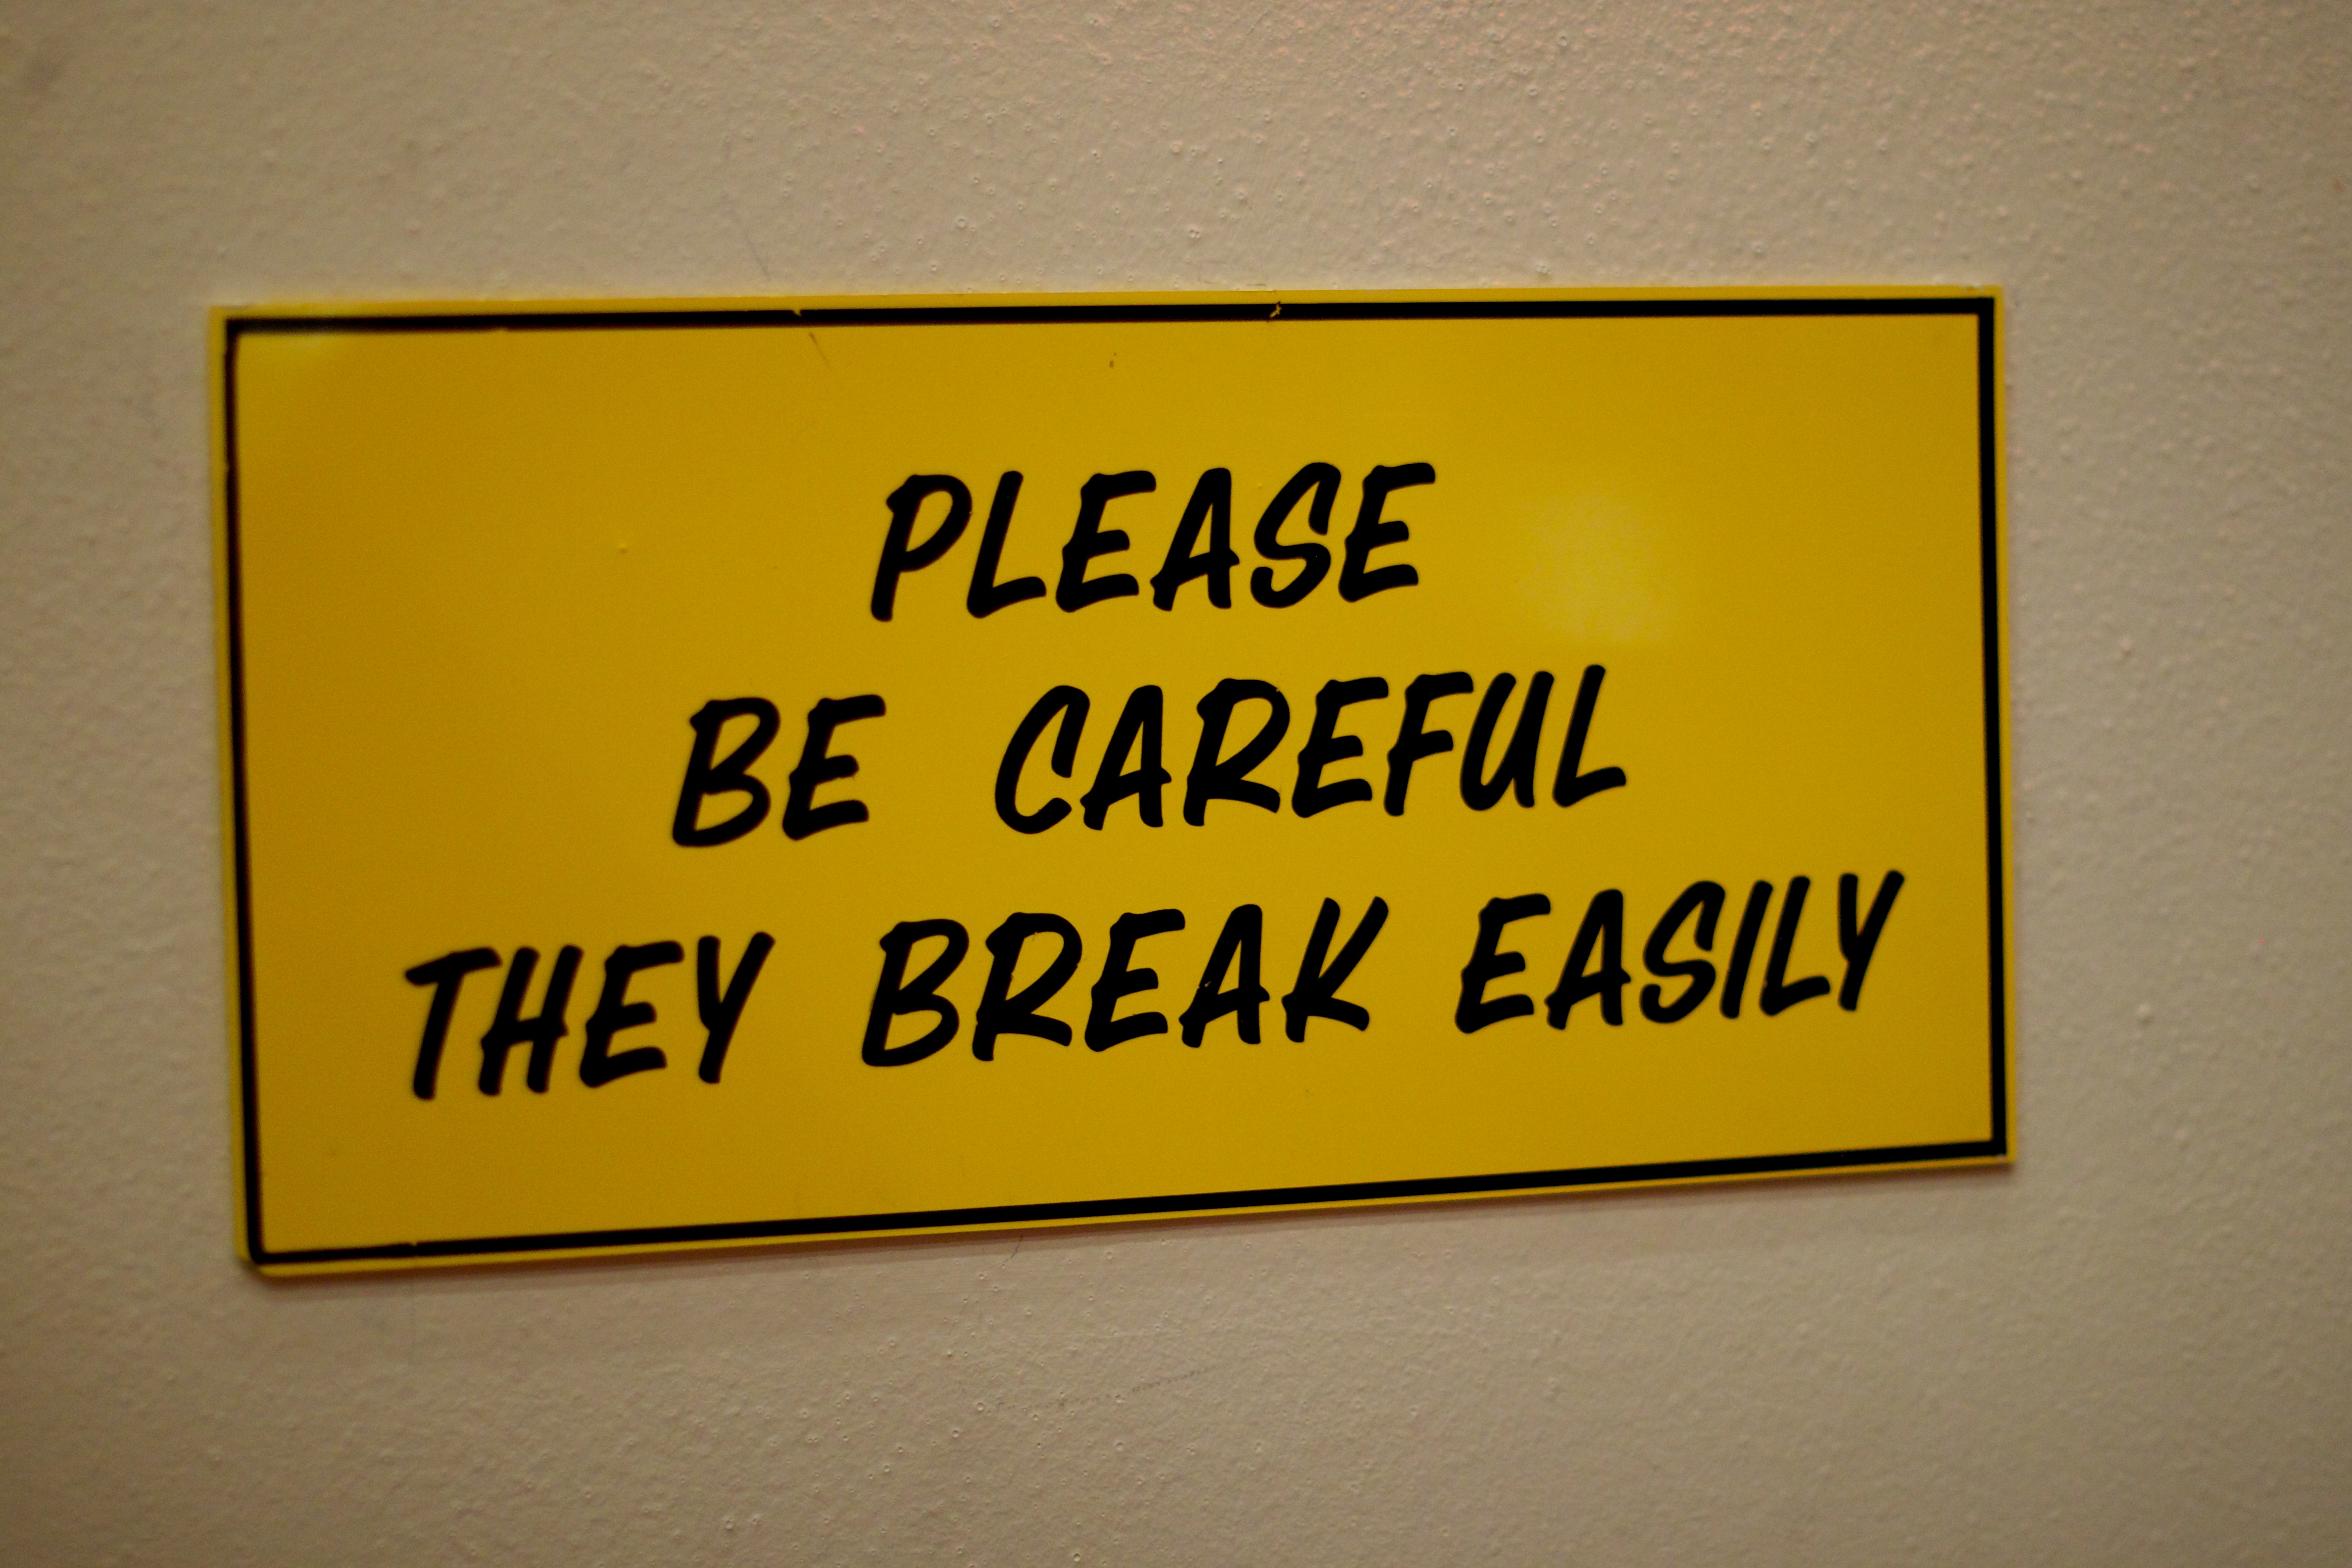
number, advertising, sign, street sign, yellow, signage, brand, font, design, text, shape, odyssey, idaho, ebr1